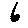
Label: 6